2016 Kobalt 400

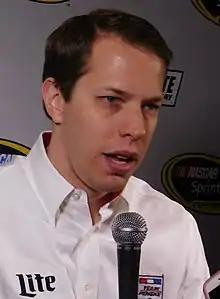
Brad Keselowski won the race.

Under clear Nevada skies, Kurt Busch led the field to the green flag at 4:11 p.m. After 10 laps, he pulled to a 1.5 second lead over Joey Logano. By lap 25, Logano cut the deficit in half. A number of cars began reporting pieces of trash lying all over the track due to the gusts of wind. The first caution of the race flew on lap 31. It was a scheduled competition caution due to rain. Denny Hamlin exited pit road with the lead. Busch was tagged for being too fast on pit road and restarted the race from the tail-end of the field. Clint Bowyer was tagged for an uncontrolled tire and restarted the race from the tail-end of the field.